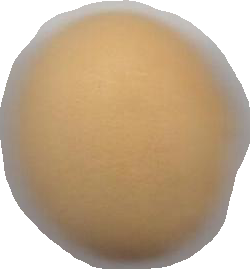
Variety: Dega